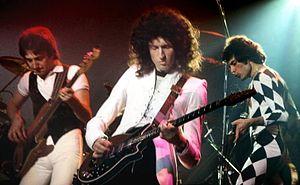
La chronologie du rock, présente les principaux événements de ce genre musical et des différents courants qui en sont issus.
Queen [kwiːn] est un groupe de rock britannique, originaire de Londres, en Angleterre. Il est formé en 1970 par Freddie Mercury, Brian May et Roger Taylor, ces deux derniers étant issus du groupe Smile. L’année suivante, le bassiste John Deacon vient compléter la formation. Les quatre membres de Queen sont tous des auteurs-compositeurs.